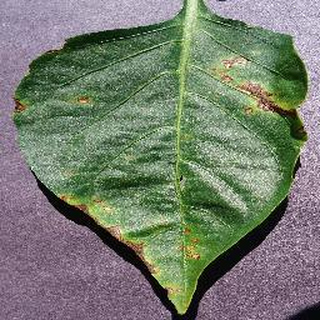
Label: bell_pepper_bacterial_spot